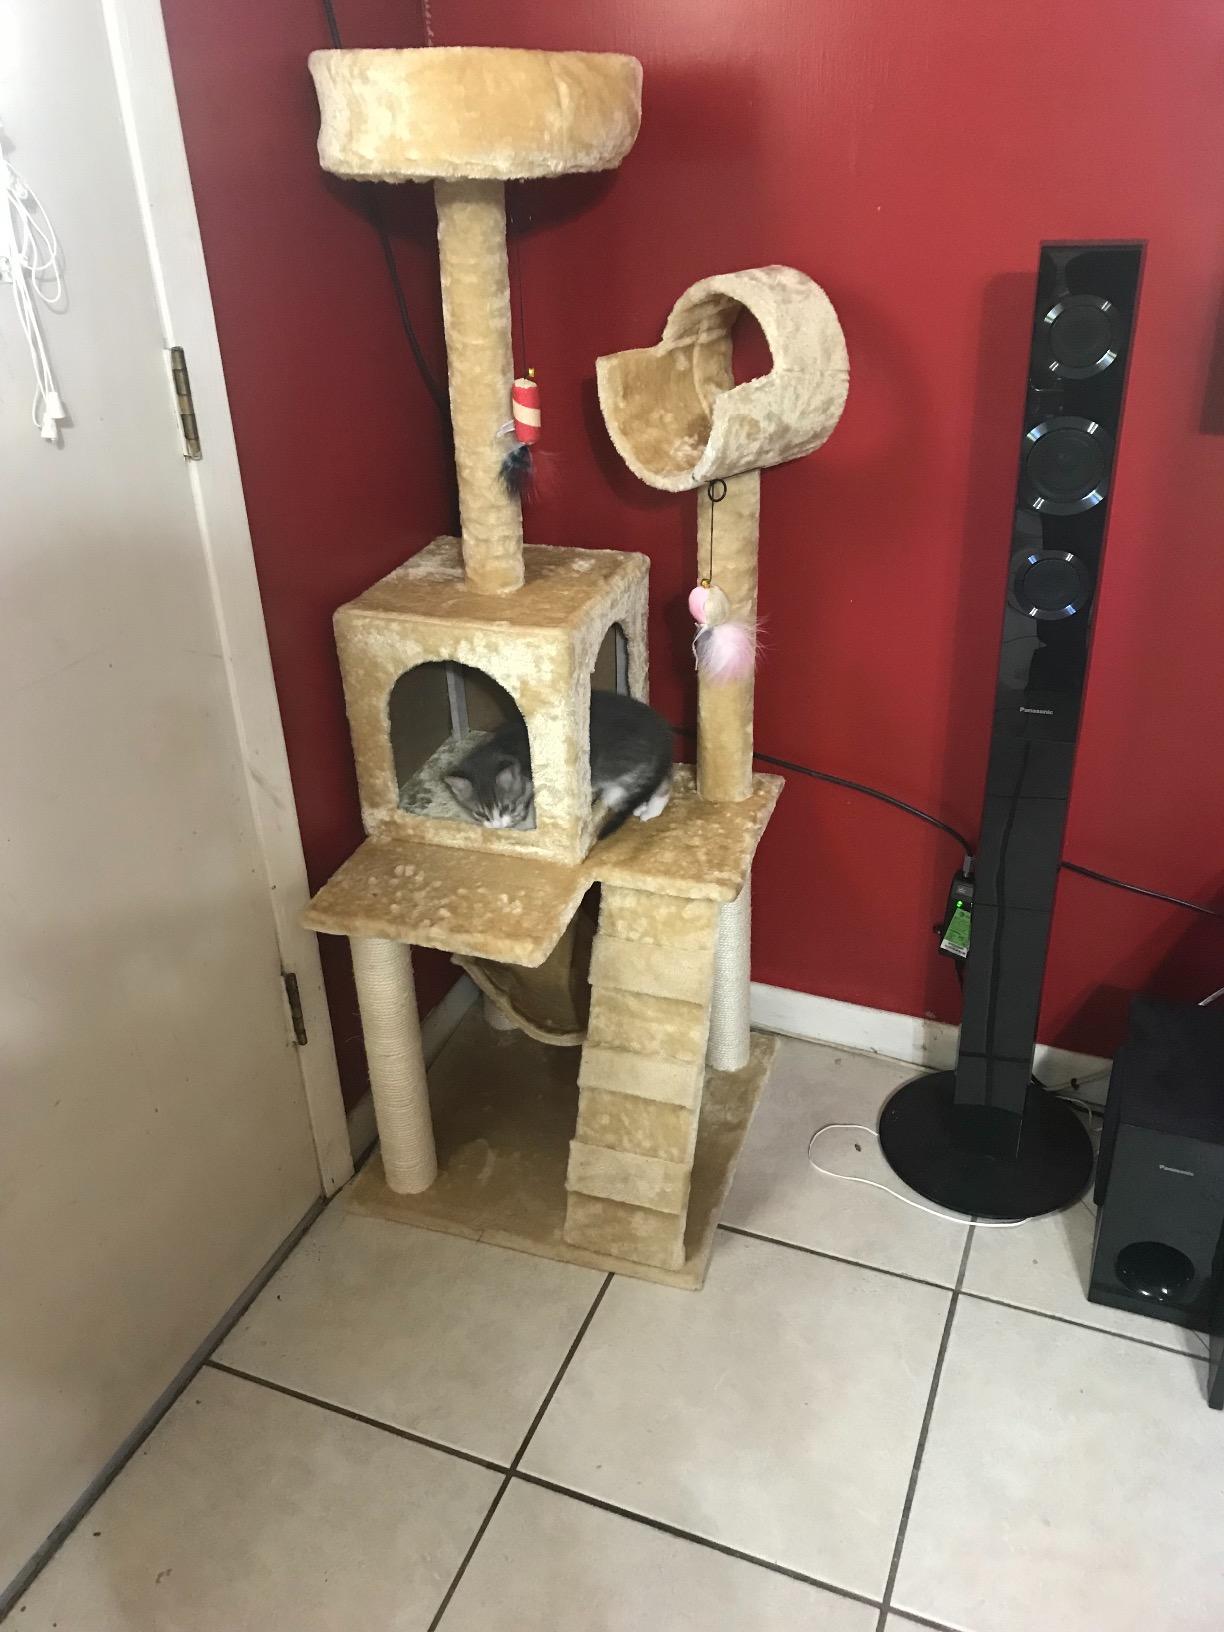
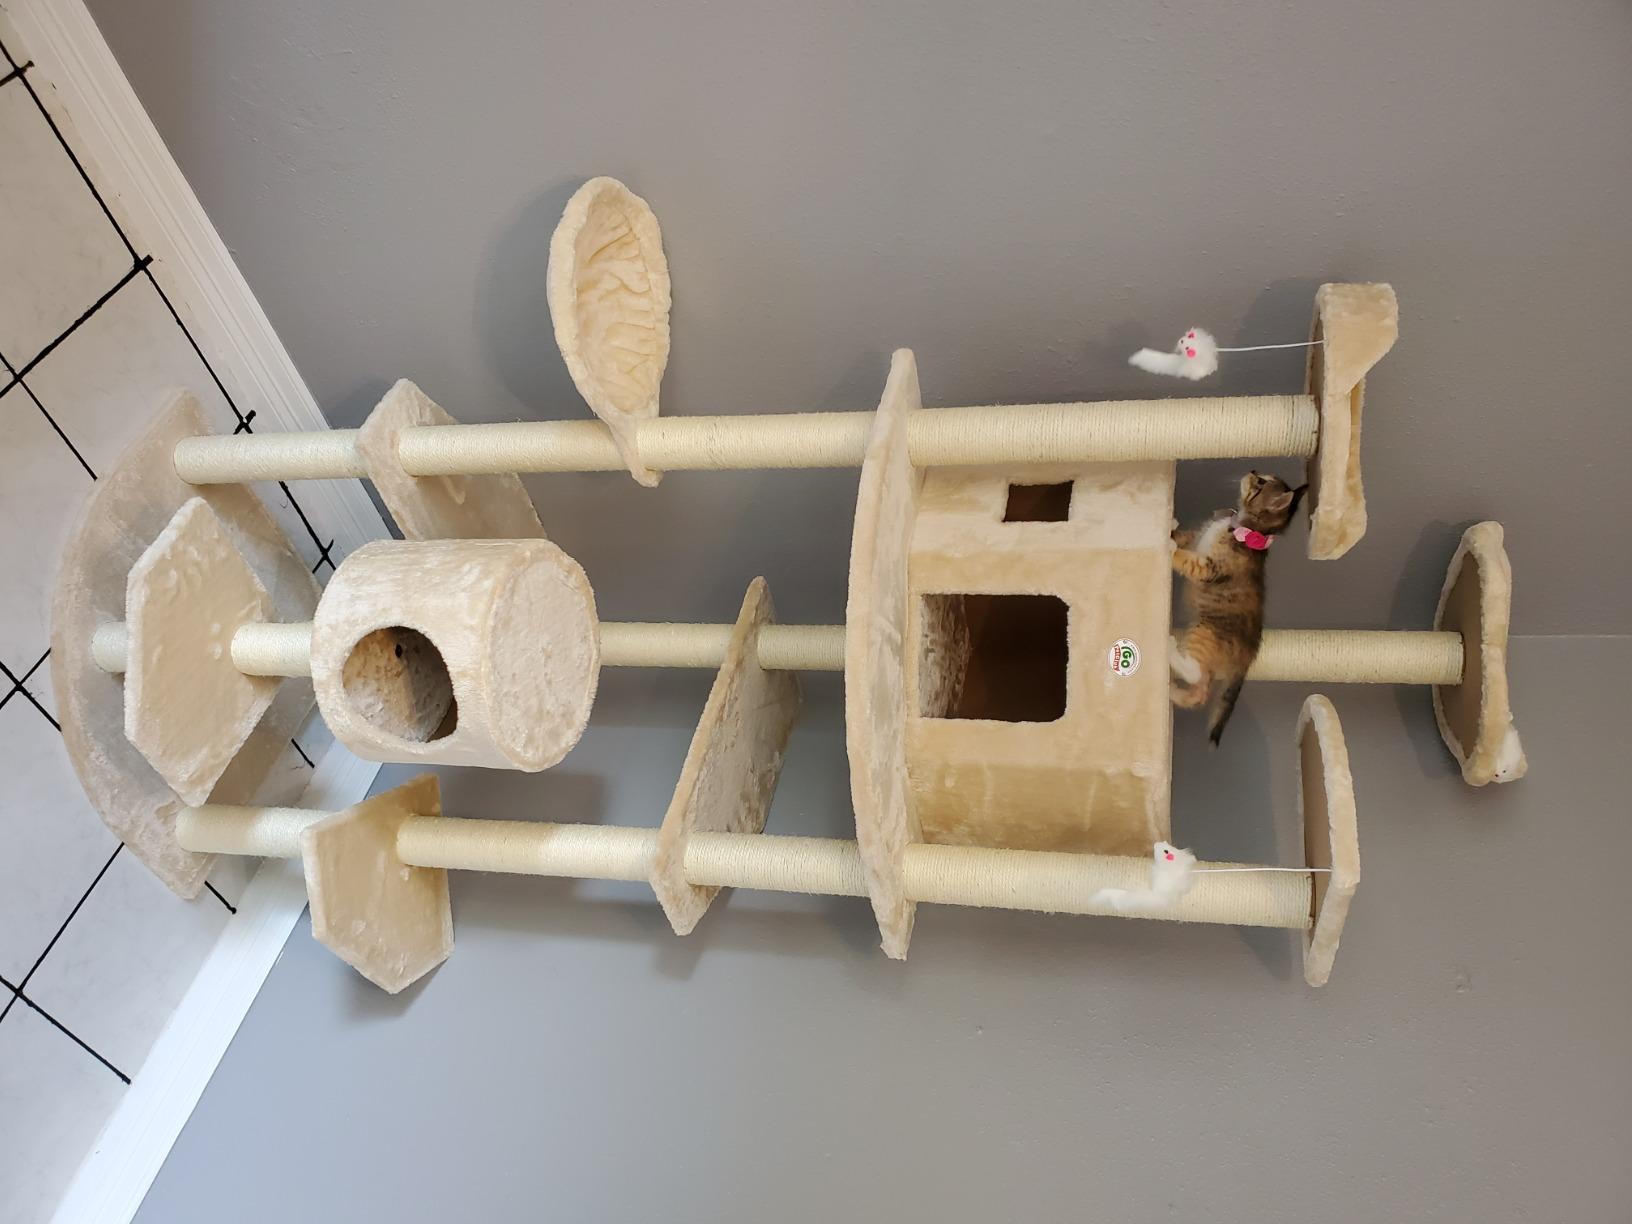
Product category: items_cat tree
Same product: no